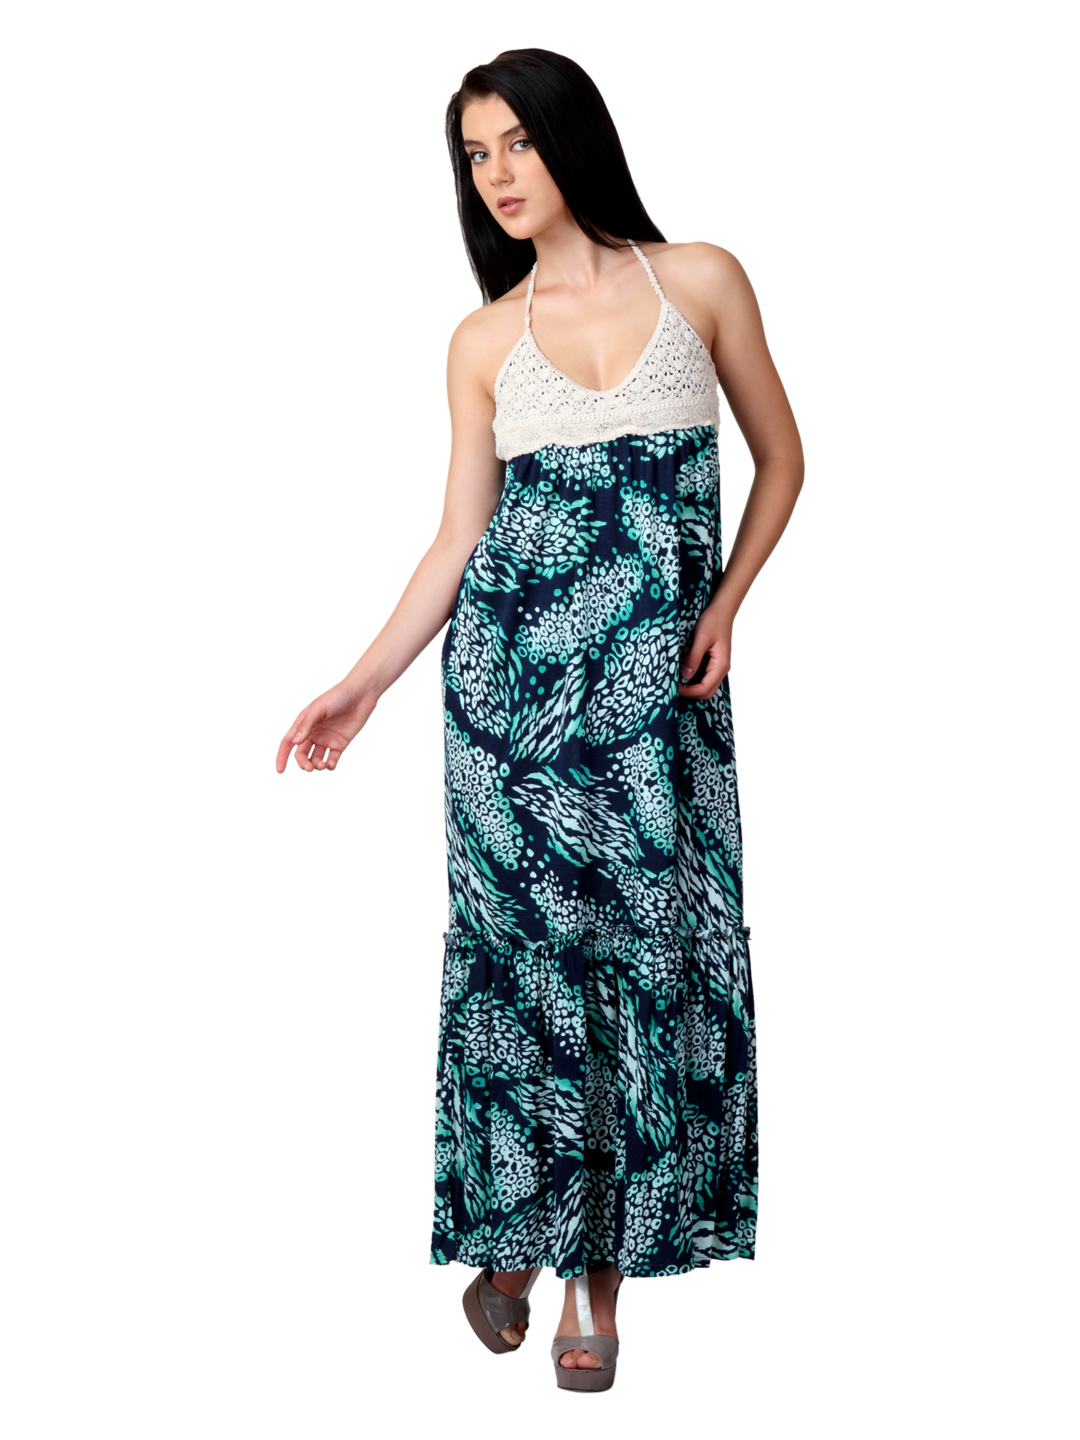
Tonga Women Printed Blue Dress
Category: Apparel / Dress / Dresses
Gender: Women
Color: Blue
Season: Fall 2012
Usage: Casual